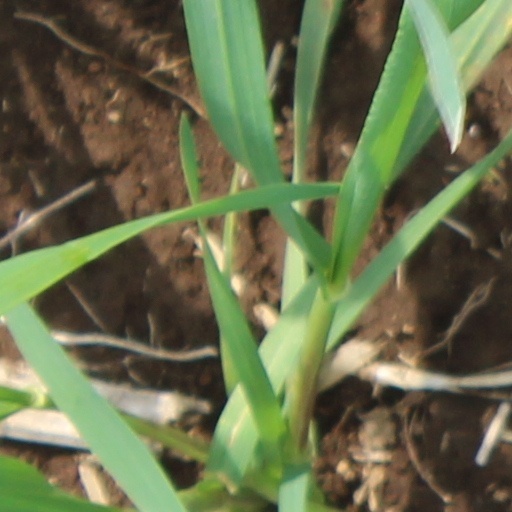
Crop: wheat